Howard da Silva

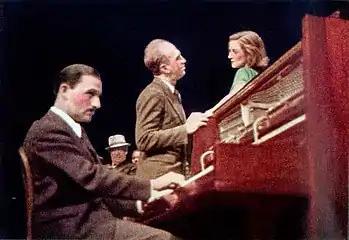
Marc Blitzstein, Howard Da Silva and Olive Stanton in the Mercury Theatre production of "The Cradle Will Rock" (1938)

Da Silva appeared in a number of Broadway musicals, including the role of Larry Foreman in the legendary first production of Marc Blitzstein's musical "The Cradle Will Rock" (1938). Later, he costarred in the original 1943 stage production of Rodgers and Hammerstein's "Oklahoma!", playing the role of the psychopathic Jud Fry. He was the easygoing Ben Marino who opposed Tammany Hall in the Pulitzer winning musical "Fiorello!".